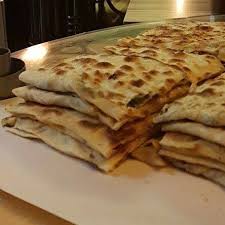
Yemek: gozleme